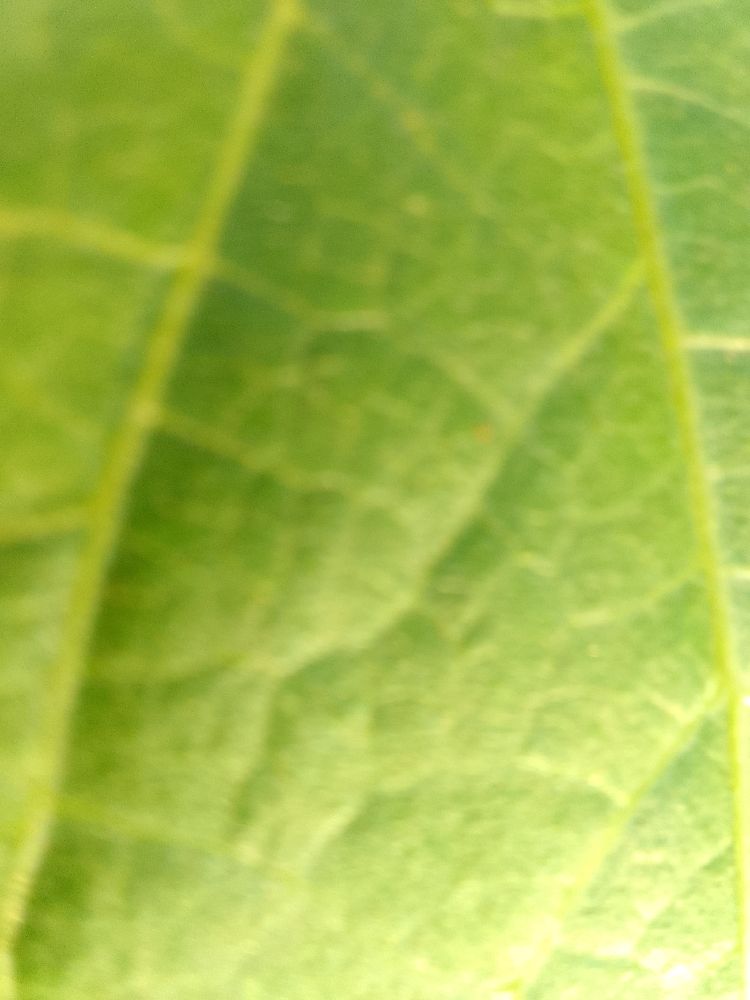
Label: healthy